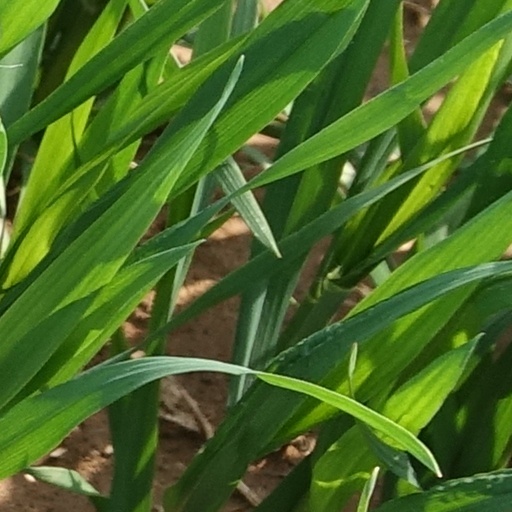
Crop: wheat